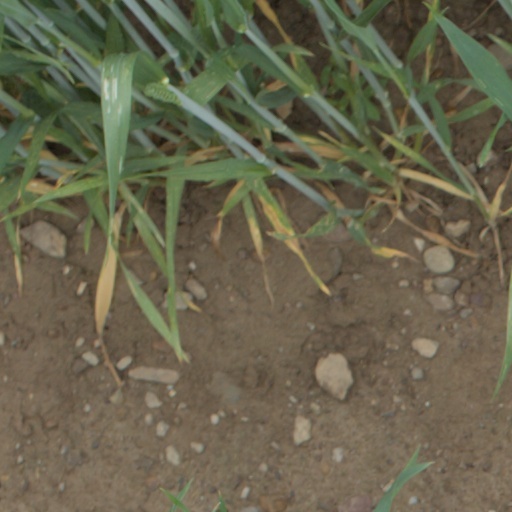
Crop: wheat